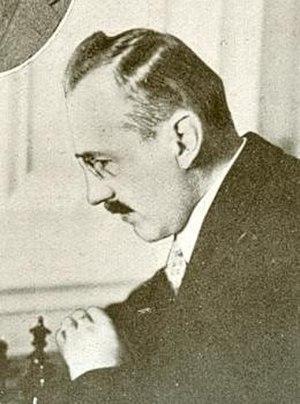
Karel Treybal est un joueur d'échecs tchèque né le 2 février 1885 à Kotopeky et mort le 2 octobre 1941 à Prague. Il était magistrat de profession et le frère cadet de Frantisek Treybal, également joueur d'échecs. Champion de Tchécoslovaquie 1921, Karel Treybal représenta la Tchécoslovaquie lors de trois olympiades et remporta la médaille d'argent par équipe lors de l'Olympiade d'échecs de 1933 à Folkestone. Il termina sixième ex æquo avec Aaron Nimzowitsch du tournoi de Carlsbad 1923 et deuxième de plusieurs tournois de Prague dans les années 1930. En mai 1941, il fut arrêté à Prague, accusé de faits de résistance et exécuté le 2 octobre 1941.